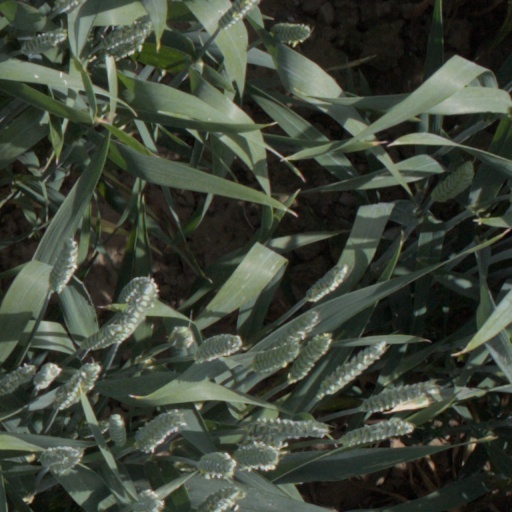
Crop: wheat